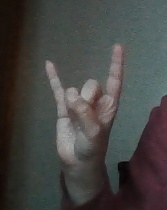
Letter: la